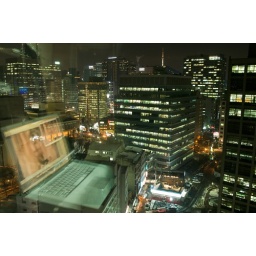
Looking out from the apartment with my laptop reflected in the window